Minnie Bodhanwala

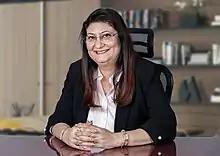

Minnie Bodhanwala is an Indian business executive, entrepreneur and a dentist. She is the CEO of Nowrosjee Wadia Maternity Hospital and Bai Jerbai Wadia Hospital for Children in Mumbai. Bodhanwala is a board member and director of several Wadia Group organizations and companies. Her current appointment includes trustee of Sir Ness Wadia Foundation and advisor to the Chairman for CSR and Modern Education society.